Sky position (RA, Dec in degrees): 140.984, 1.834
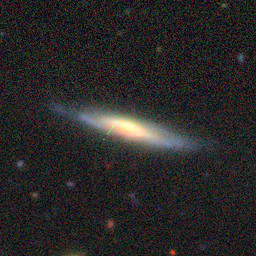
Galaxy morphology: Edge-on Galaxies without Bulge